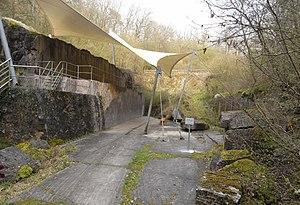
Carrière de calcaire «Unica» , Villmar, l'Hesse, Allemagne. Русский: Известняковый карьер «Уника», Фильмар, Гессен, Германия